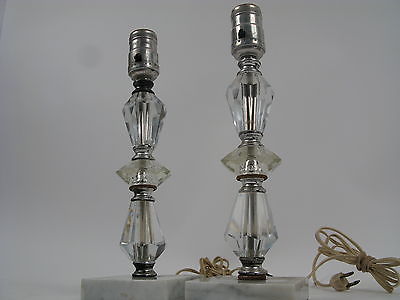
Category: lamp